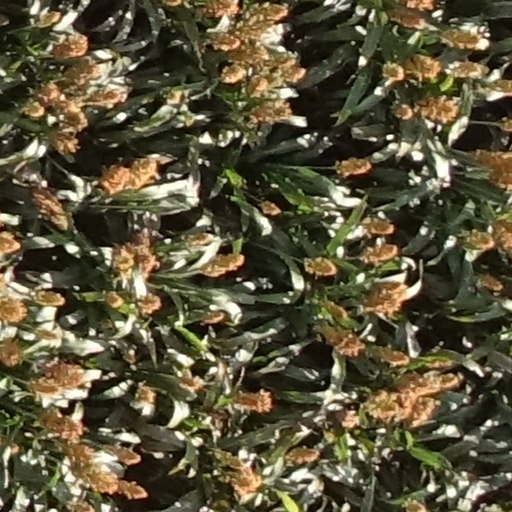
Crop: sorghum